Philadelphia Phantoms

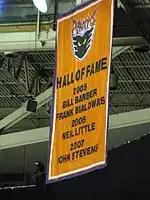

On April 10, 2009, the Phantoms played their final regular season home game at the Spectrum in front of a standing room only crowd of 17,380 (the 21st sell-out in team history) and defeated the Hershey Bears, 5–2. Rob Sirianni collected the final regular season hat-trick in Spectrum history while the win also secured the Phantoms a berth in the Calder Cup playoffs. During a pre-game ceremony, one final banner was raised to the rafters of the Spectrum paying tribute to "The Final Home Game" and included the signature sign-off of Gene Hart, the late longtime voice of the club's NHL parent Philadelphia Flyers: "Good night and good hockey."